Ernest Rude

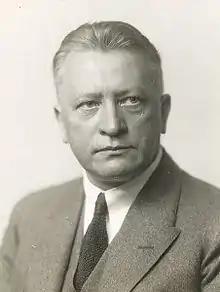
Ernest Rude, sometime in the 1930s

Ernest Rude (23 January 1871 – 18 March 1948) was a Norwegian photographer. He was born in Drammen as a son of photographer Christoffer Gade Rude (1839–1901) and his wife Andrea Elise Geelmuyden (1839–1920). He was an uncle of Finn Støren.